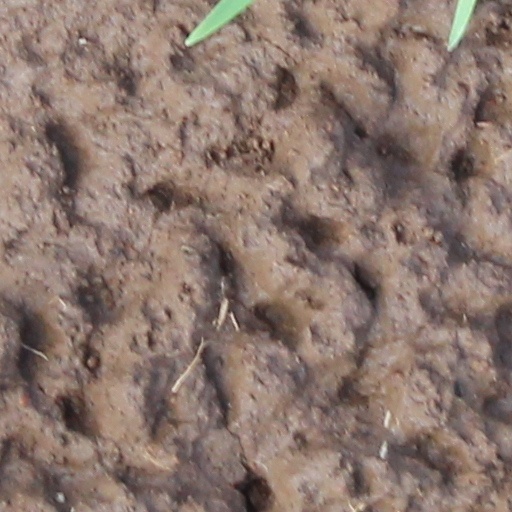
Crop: wheat